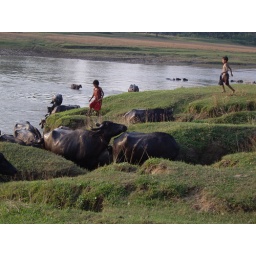
Cows returning from their bath in the river